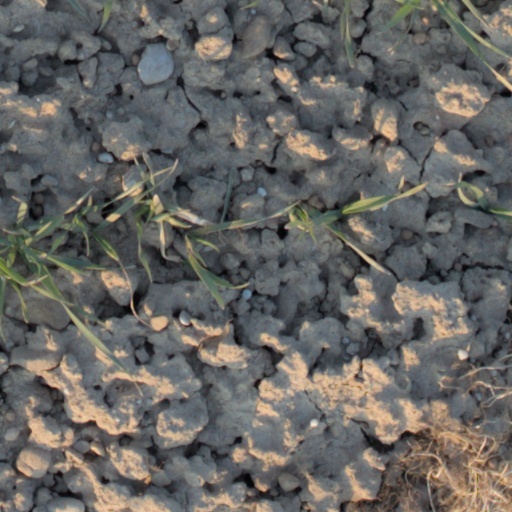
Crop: wheat